Italian cruiser Agordat

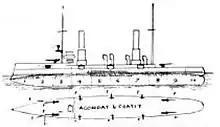
Plan and profile drawing of the class

Through the 1880s and 1890s, the Italian (Royal Navy) had built a series of torpedo cruisers in a brief experiment with the doctrine of the under the direction of Benedetto Brin. The theory argued that small, cheap torpedo-armed vessels would replace the large and expensive ironclad warships that had dominated naval doctrine since the 1860s. The two -class cruisers were the culmination of this line of development. By the time of their construction, the was no longer in vogue, and so they were intended to serve as scouts for Italy's fleet of pre-dreadnought battleships.